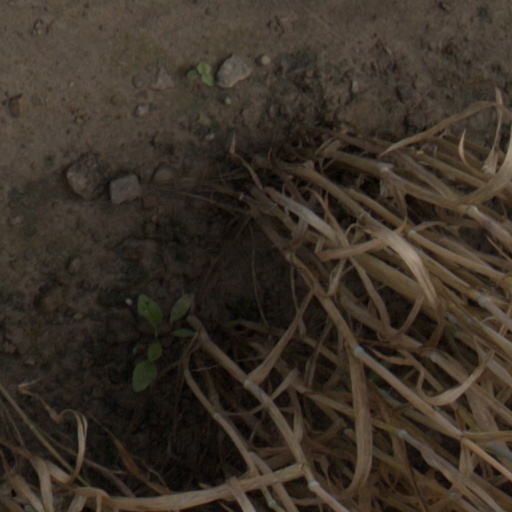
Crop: wheat